Yayoi Kusama

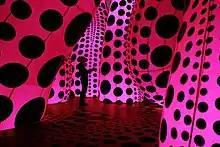
PikiWiki Israel 84662 yayoi kusama exhibition

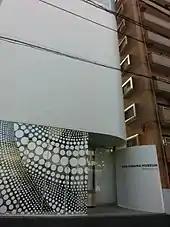
Entrance to Yayoi Kusama Museum in Tokyo

Kusama's work is in the collections of museums throughout the world, including the Museum of Modern Art, New York; Los Angeles County Museum of Art, Los Angeles; Walker Art Center, Minneapolis; Phoenix Art Museum, Phoenix; Tate Modern, London; Stedelijk Museum Amsterdam; Centre Pompidou, Paris; Art Gallery of Ontario, Toronto; Utah Museum of Fine Arts, Salt Lake City, UT; and the National Museum of Modern Art, Tokyo and in the City Museum of Art in her home town of Matsumoto entitled The Place for My Soul.